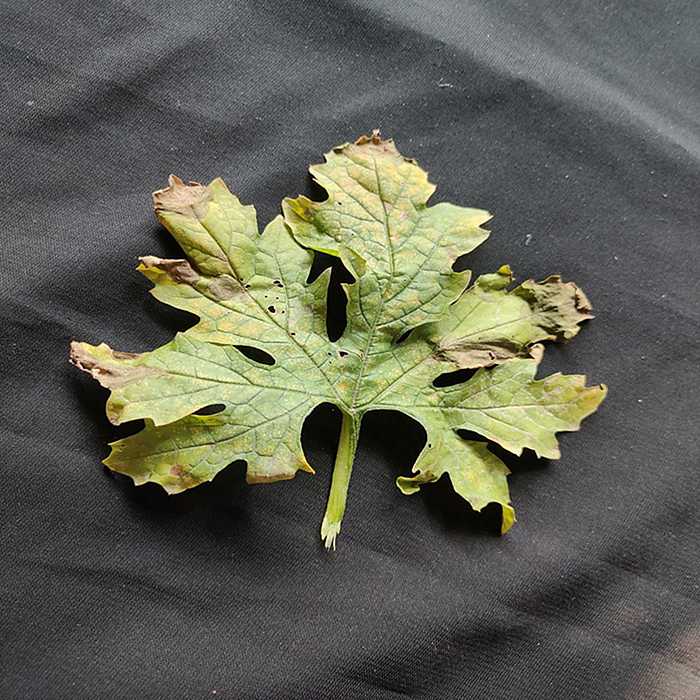
Plant: Bitter Gourd
Label: Fusarium wilt